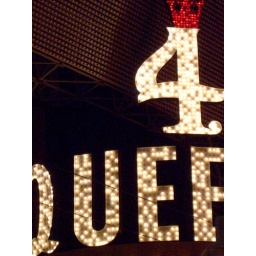
neon sign on freemont street in downtown vegas